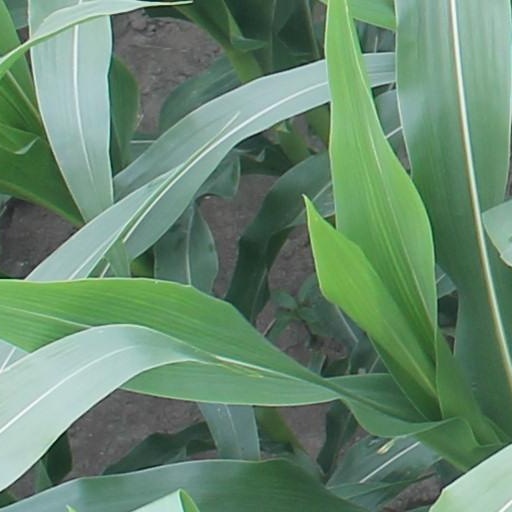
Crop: maize; corn